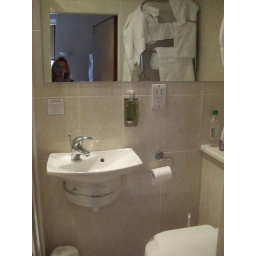
The smallest bathroom I have ever seen. It was literally in a cupboard, with a louvred door and everything.